Near Eastern bioarchaeology

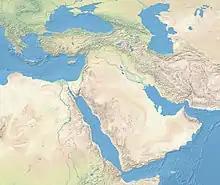
Map of the Middle East.

Near Eastern bioarchaeology covers the study of human skeletal remains from archaeological sites in Cyprus, Egypt, Levantine coast, Jordan, Turkey, Iran, Saudi Arabia, Qatar, Kuwait, Bahrain, United Arab Emirates, Oman, and Yemen.